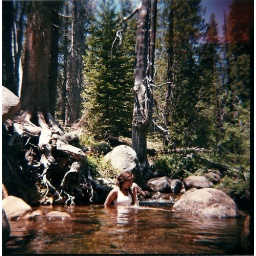
Yosemite, climbing down in the heat and finding a cold river and a tree with pretty roots.